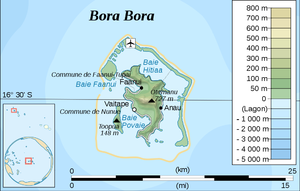
Vaitape
Vaitape er hovedbyen på Bora Bora-øen i Fransk Polynesien i Stillehavet. Byen har ca. 5000 indbyggere.